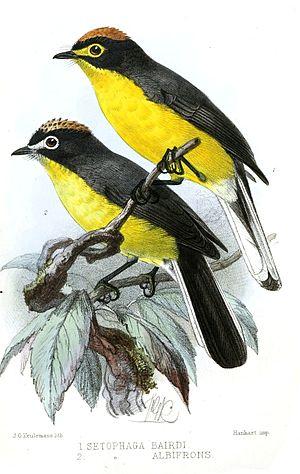
La Paruline à front blanc est une espèce de passereaux appartenant à la famille des Parulidae.